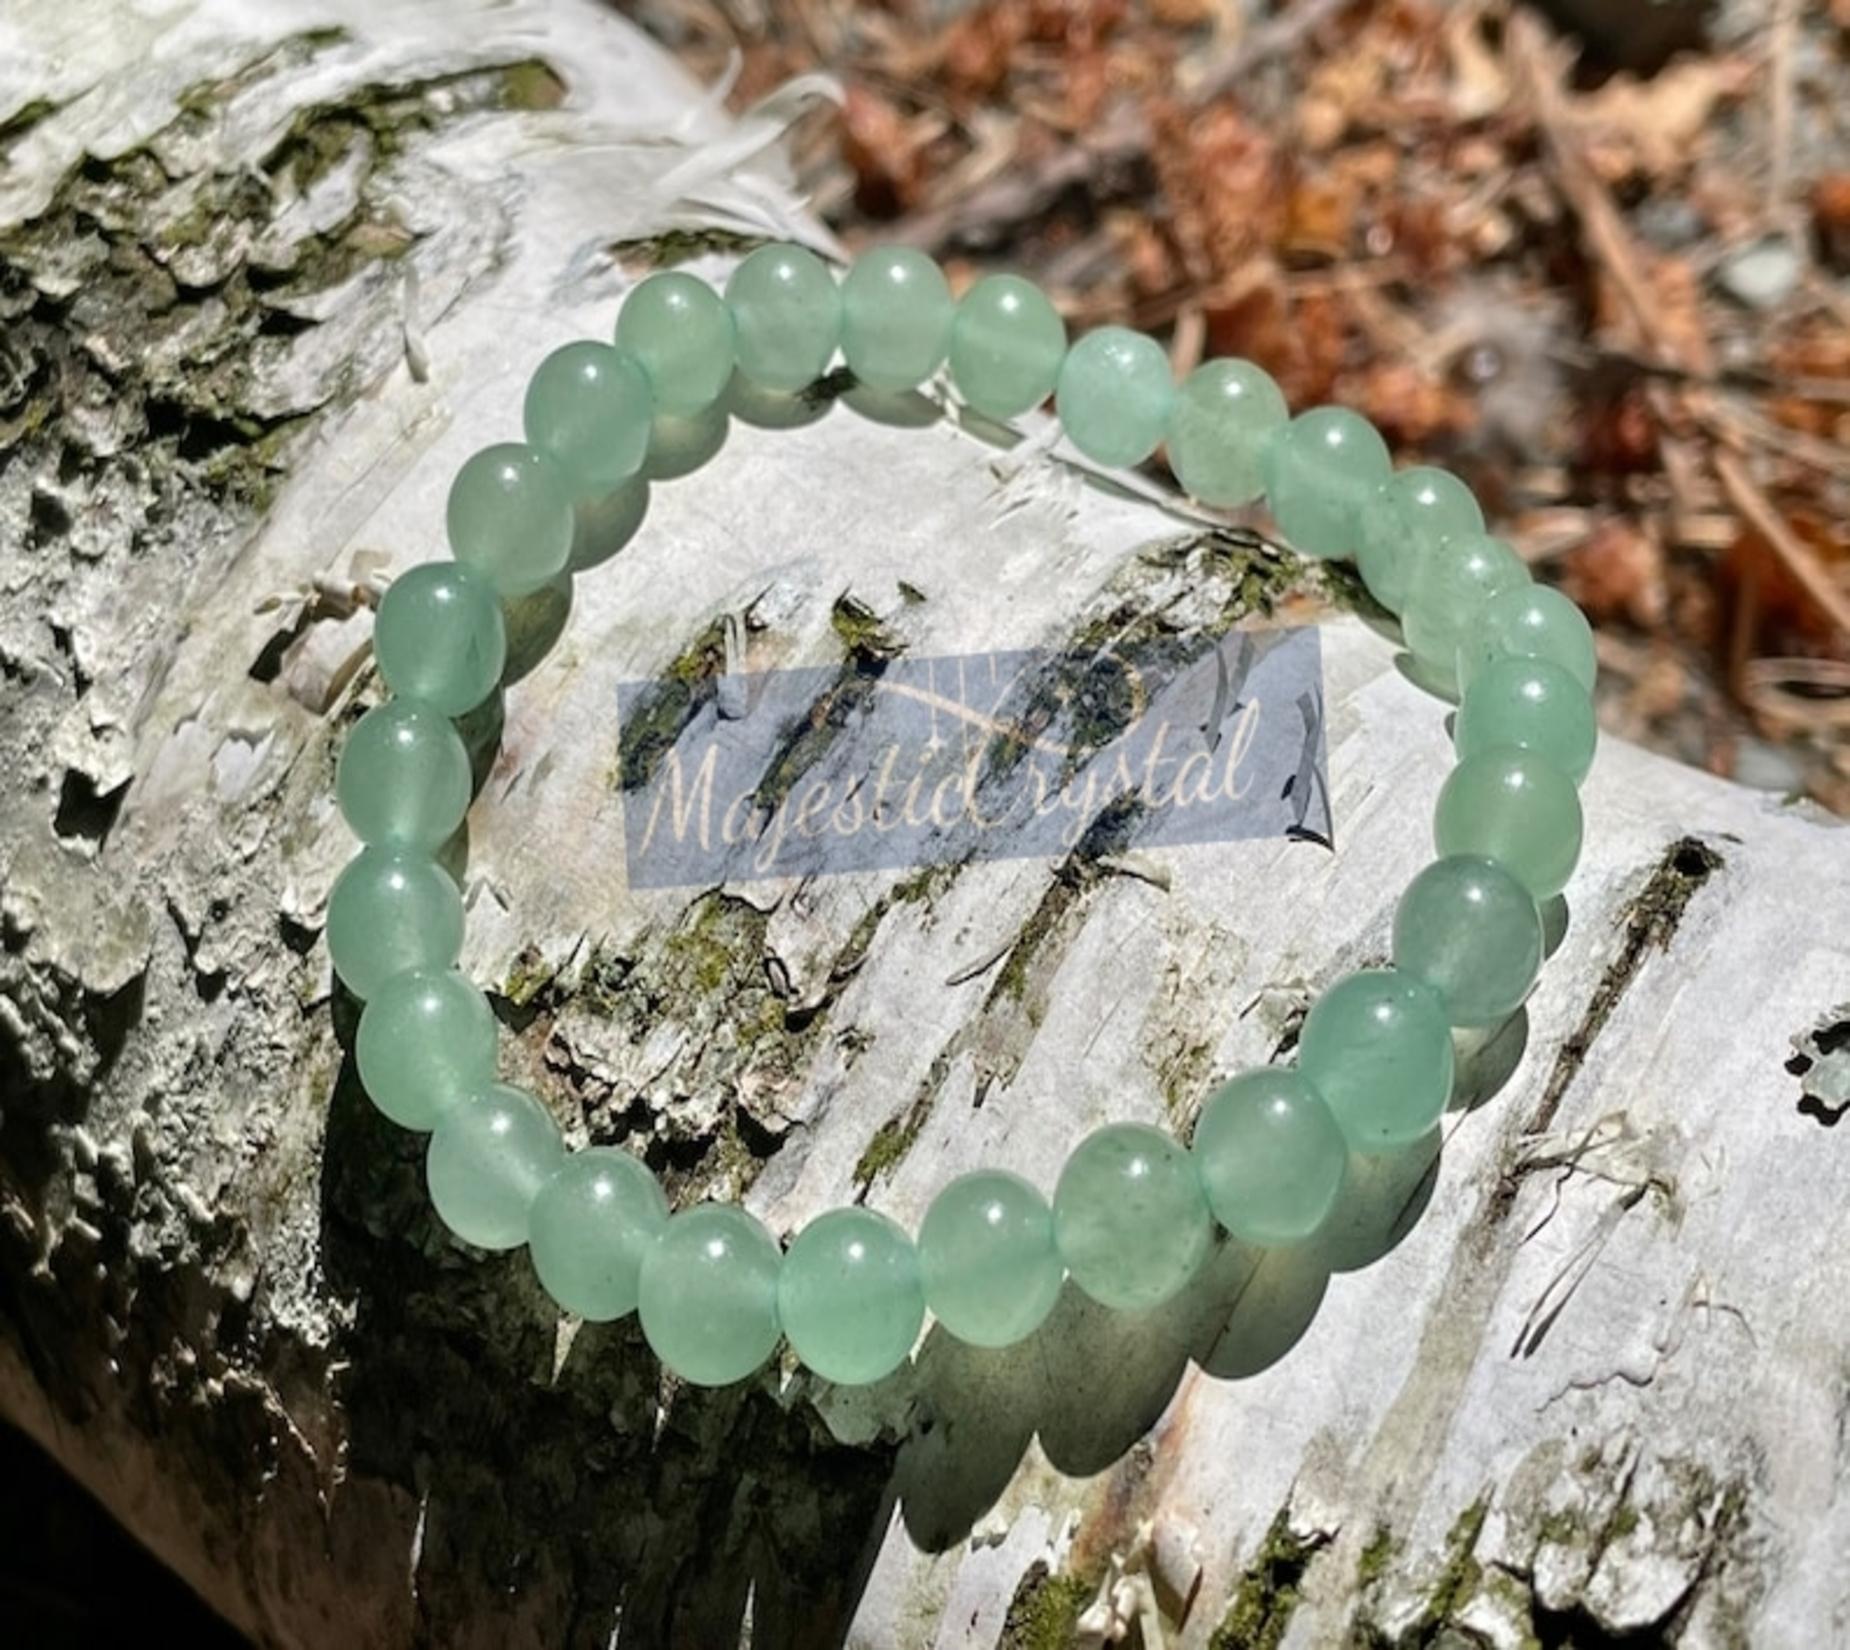
Majestic Crystals Mahogany Obsidian Beaded Bracelet
Type: Bracelets & Bangles
Brand: Majestic Crystals
Price: Rs. 1099
Majestic Crystals Mahogany Obsidian Beaded Bracelet